Jazz Standard (jazz club)

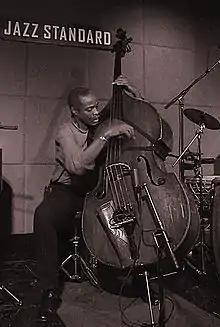
Bassist Alex Blake on stage at Jazz Standard in 2007.

Jazz Standard was a jazz club located at 116 East 27th Street in the Rose Hill neighborhood of Manhattan, New York City. It frequently hosted well-known bands and musicians. The club was owned by restaurateur Danny Meyer and was located in the basement of one of his Blue Smoke restaurants.